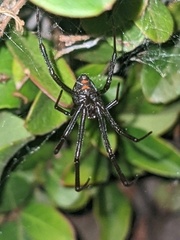
Species: Lactrodectus_hesperus